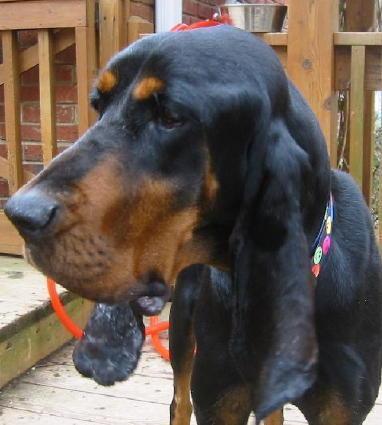
black-and-tan_coonhound